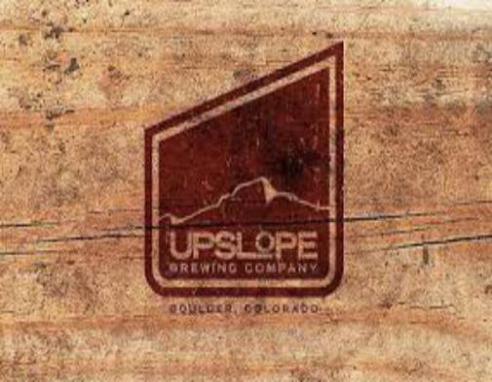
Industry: Food